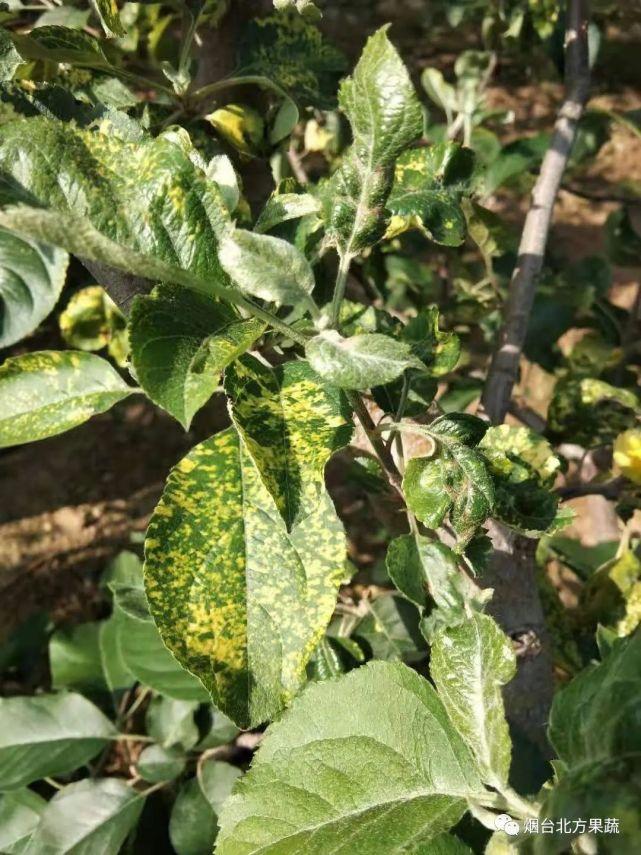
Plant: Apple
Disease: apple mosaic virus